Clemson Tigers men's soccer

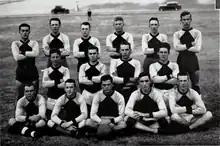
The 1939 Clemson team

Clemson began sponsoring a soccer team in 1934, playing a hybrid schedule of colleges and prep schools. The team was discontinued after the 1939 season. In 1967, the university decided to re-add soccer as a varsity sport. Dr. I. M. Ibrahim, who was a chemistry professor at the time, was chosen to lead the program. In the program's inaugural season, the team posted a 6–5 record. From 1967 to 1971, the Tigers posted four winning seasons overall, but were consistently in the bottom tier of the ACC.